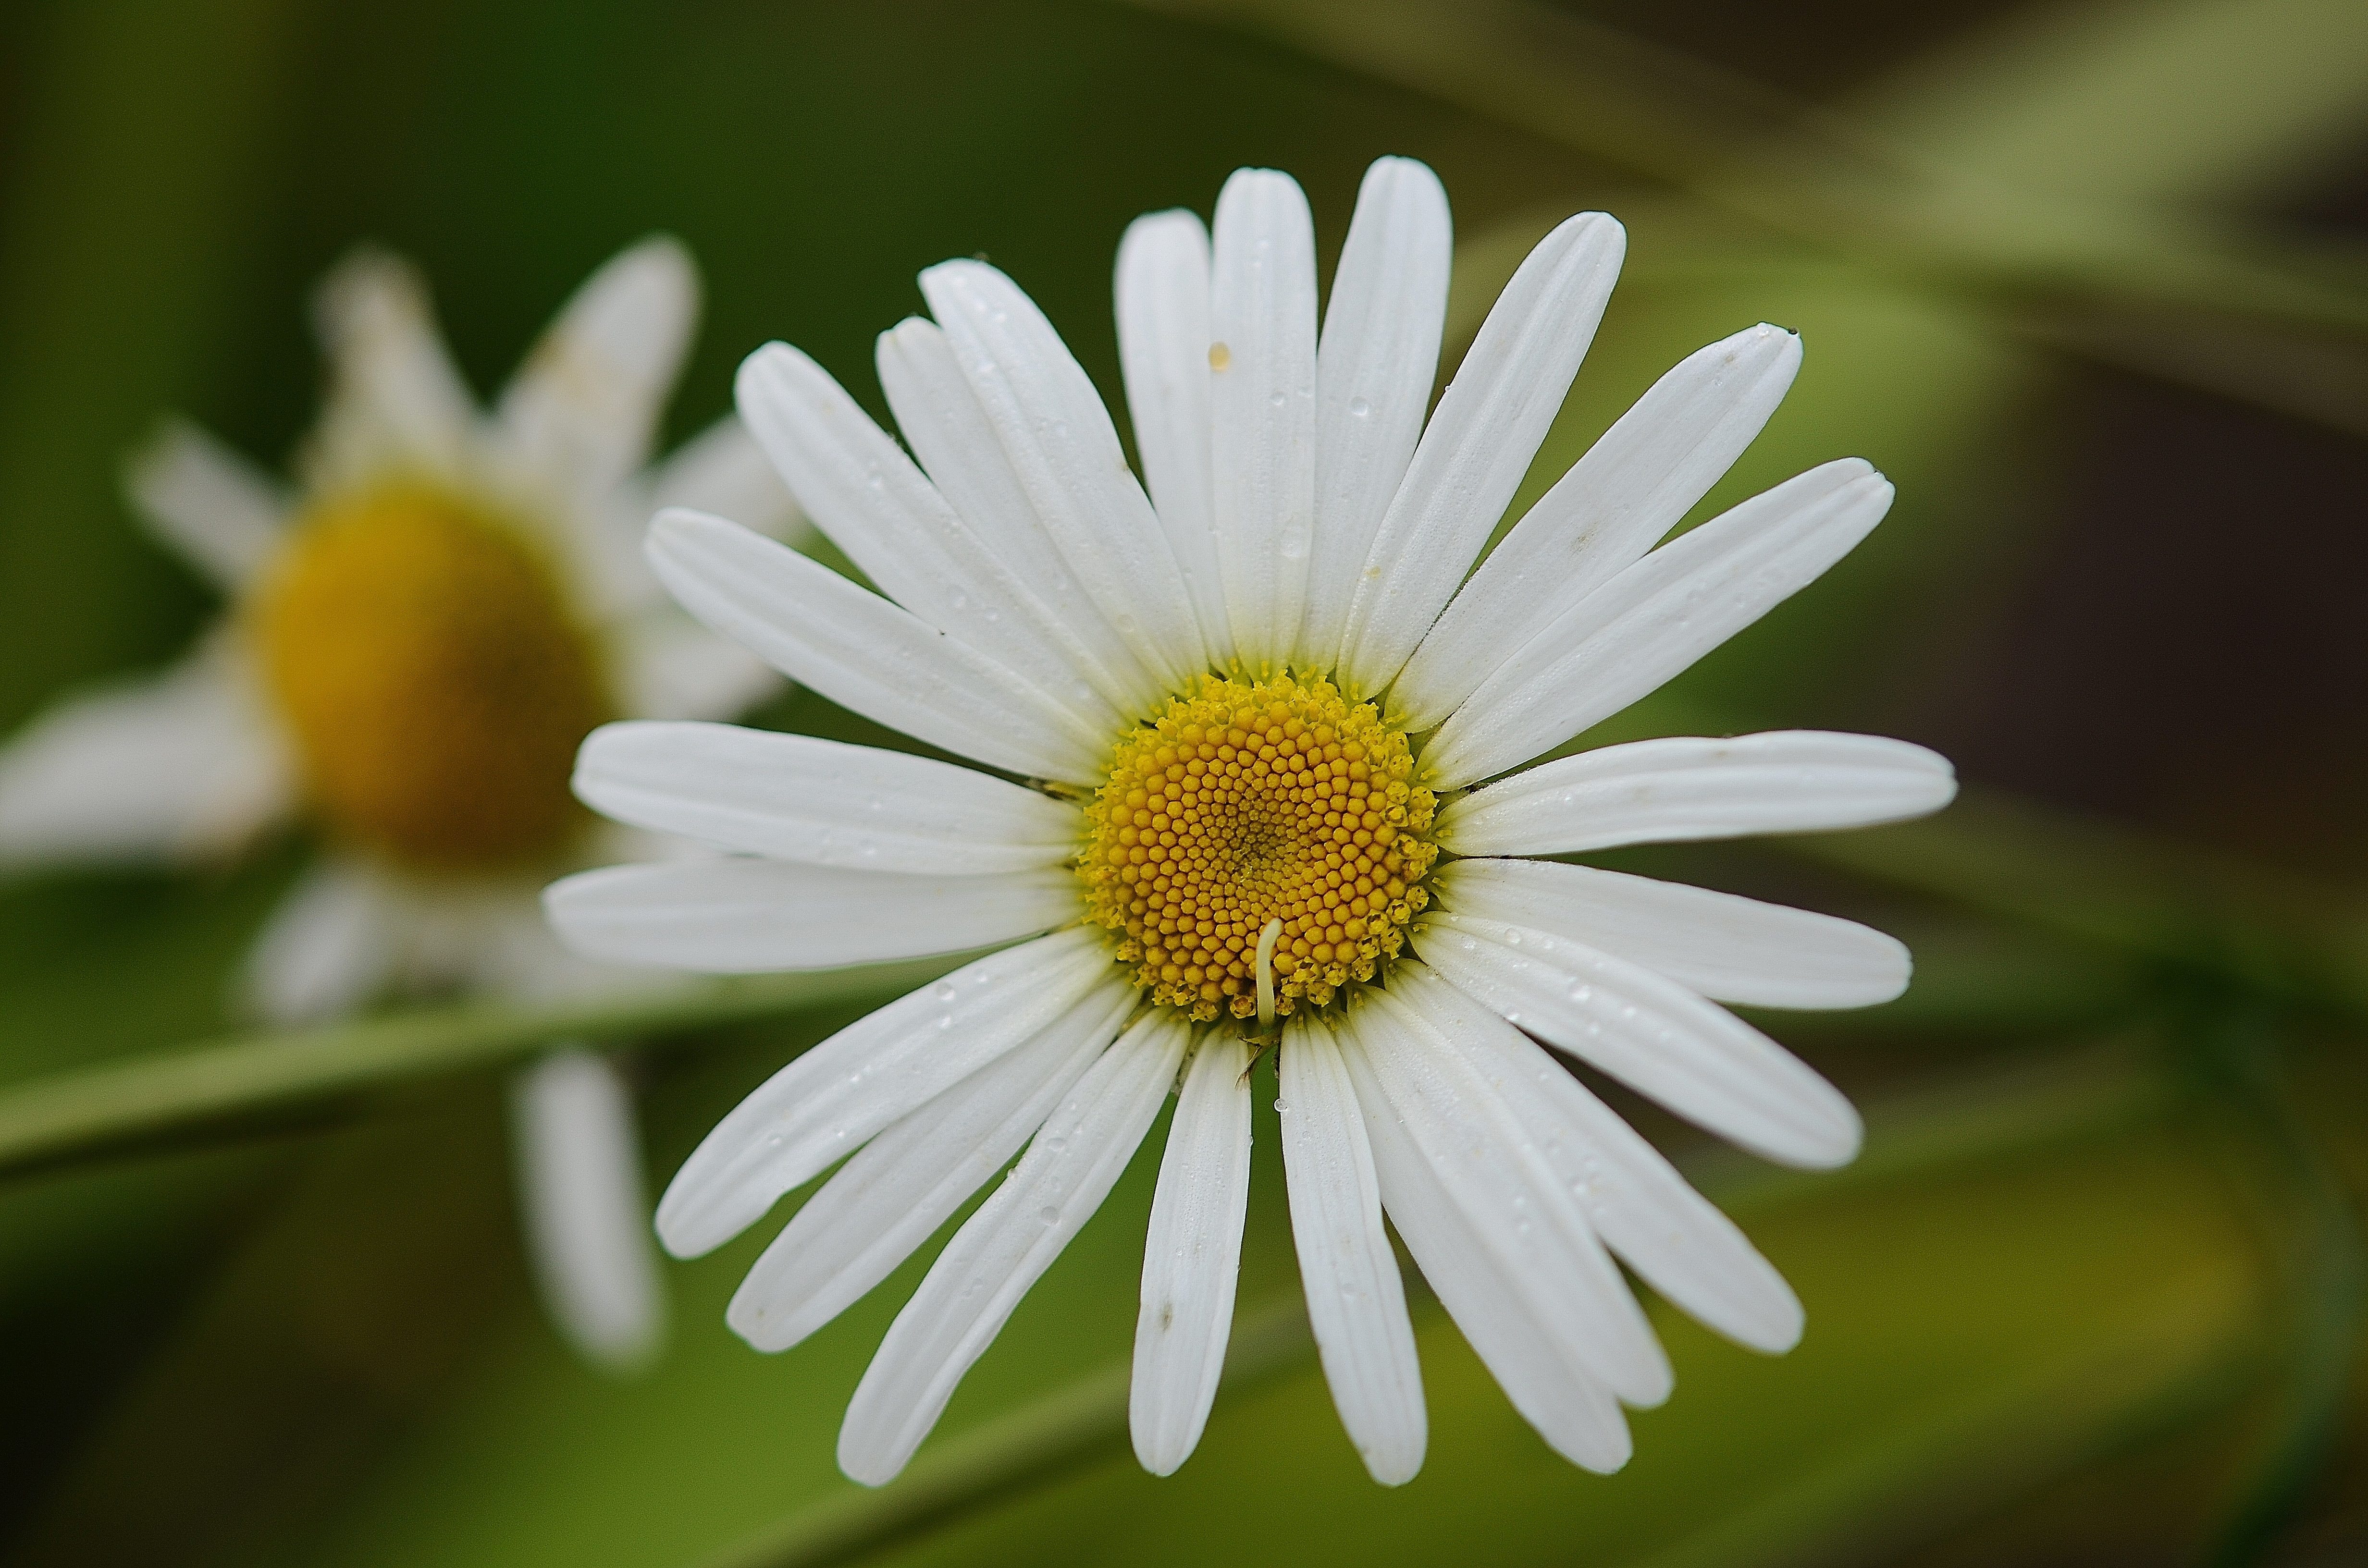
nature, blossom, plant, sky, photography, leaf, flower, petal, bloom, summer, daisy, orange, green, macro, botany, colorful, yellow, garden, flora, plants, wildflower, flowers, close up, colors, background, beautiful, detail, macro photography, flowering plant, daisy family, summer plant, oxeye daisy, plant stem, land plant